Delano, Minnesota

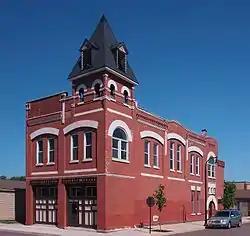
Delano Village Hall

Three buildings in the town are on the National Register of Historic Places: the 1880s Eagle Newspaper Office, the 1888 Delano Village Hall, and the 1893 Simon Weldele House.